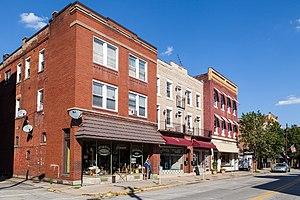
Leechburg est un borough situé dans le comté d'Armstrong, en Pennsylvanie, aux États-Unis. En 2010, il comptait une population de 2 156 habitants. Il est incorporé le 22 mars 1850.